Broad church

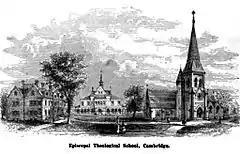

The Broad Church movement provided a space for liberal and progressive theologians who might have been frozen out of more conservative factions. Episcopal Theological School was "the first Episcopal theological seminary to welcome modern biblical scholarship," and the Broad Church movement "for nearly three decades held a practical monopoly of modernistic views in the American [Episcopal] Church." Figures like R. Heber Newton (who was accused of heresy several times), his brother William Wilberforce Newton, and Church Congress chairman Charles Lewis Slattery were commonly identified with the Broad Church, although their views might be described as conventionally liberal years after the fact. Heber Newton is now remembered by TEC as a "leading liberal preacher"; William Newton "called for the church ... to appropriate the truths of evolution and science"; and Slattery chaired the commission that revised the Book of Common Prayer to be more gender-inclusive and to de-emphasize the doctrine of original sin.